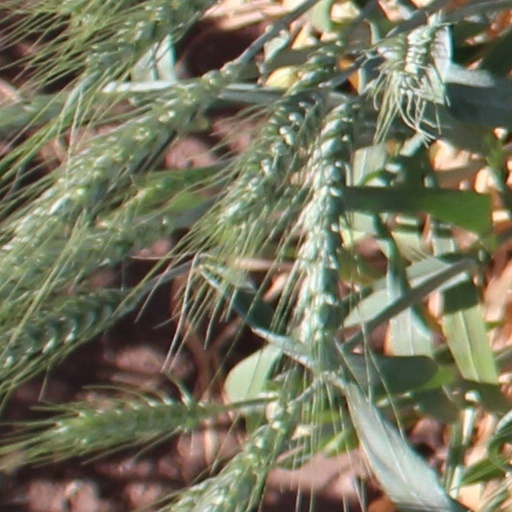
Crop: wheat